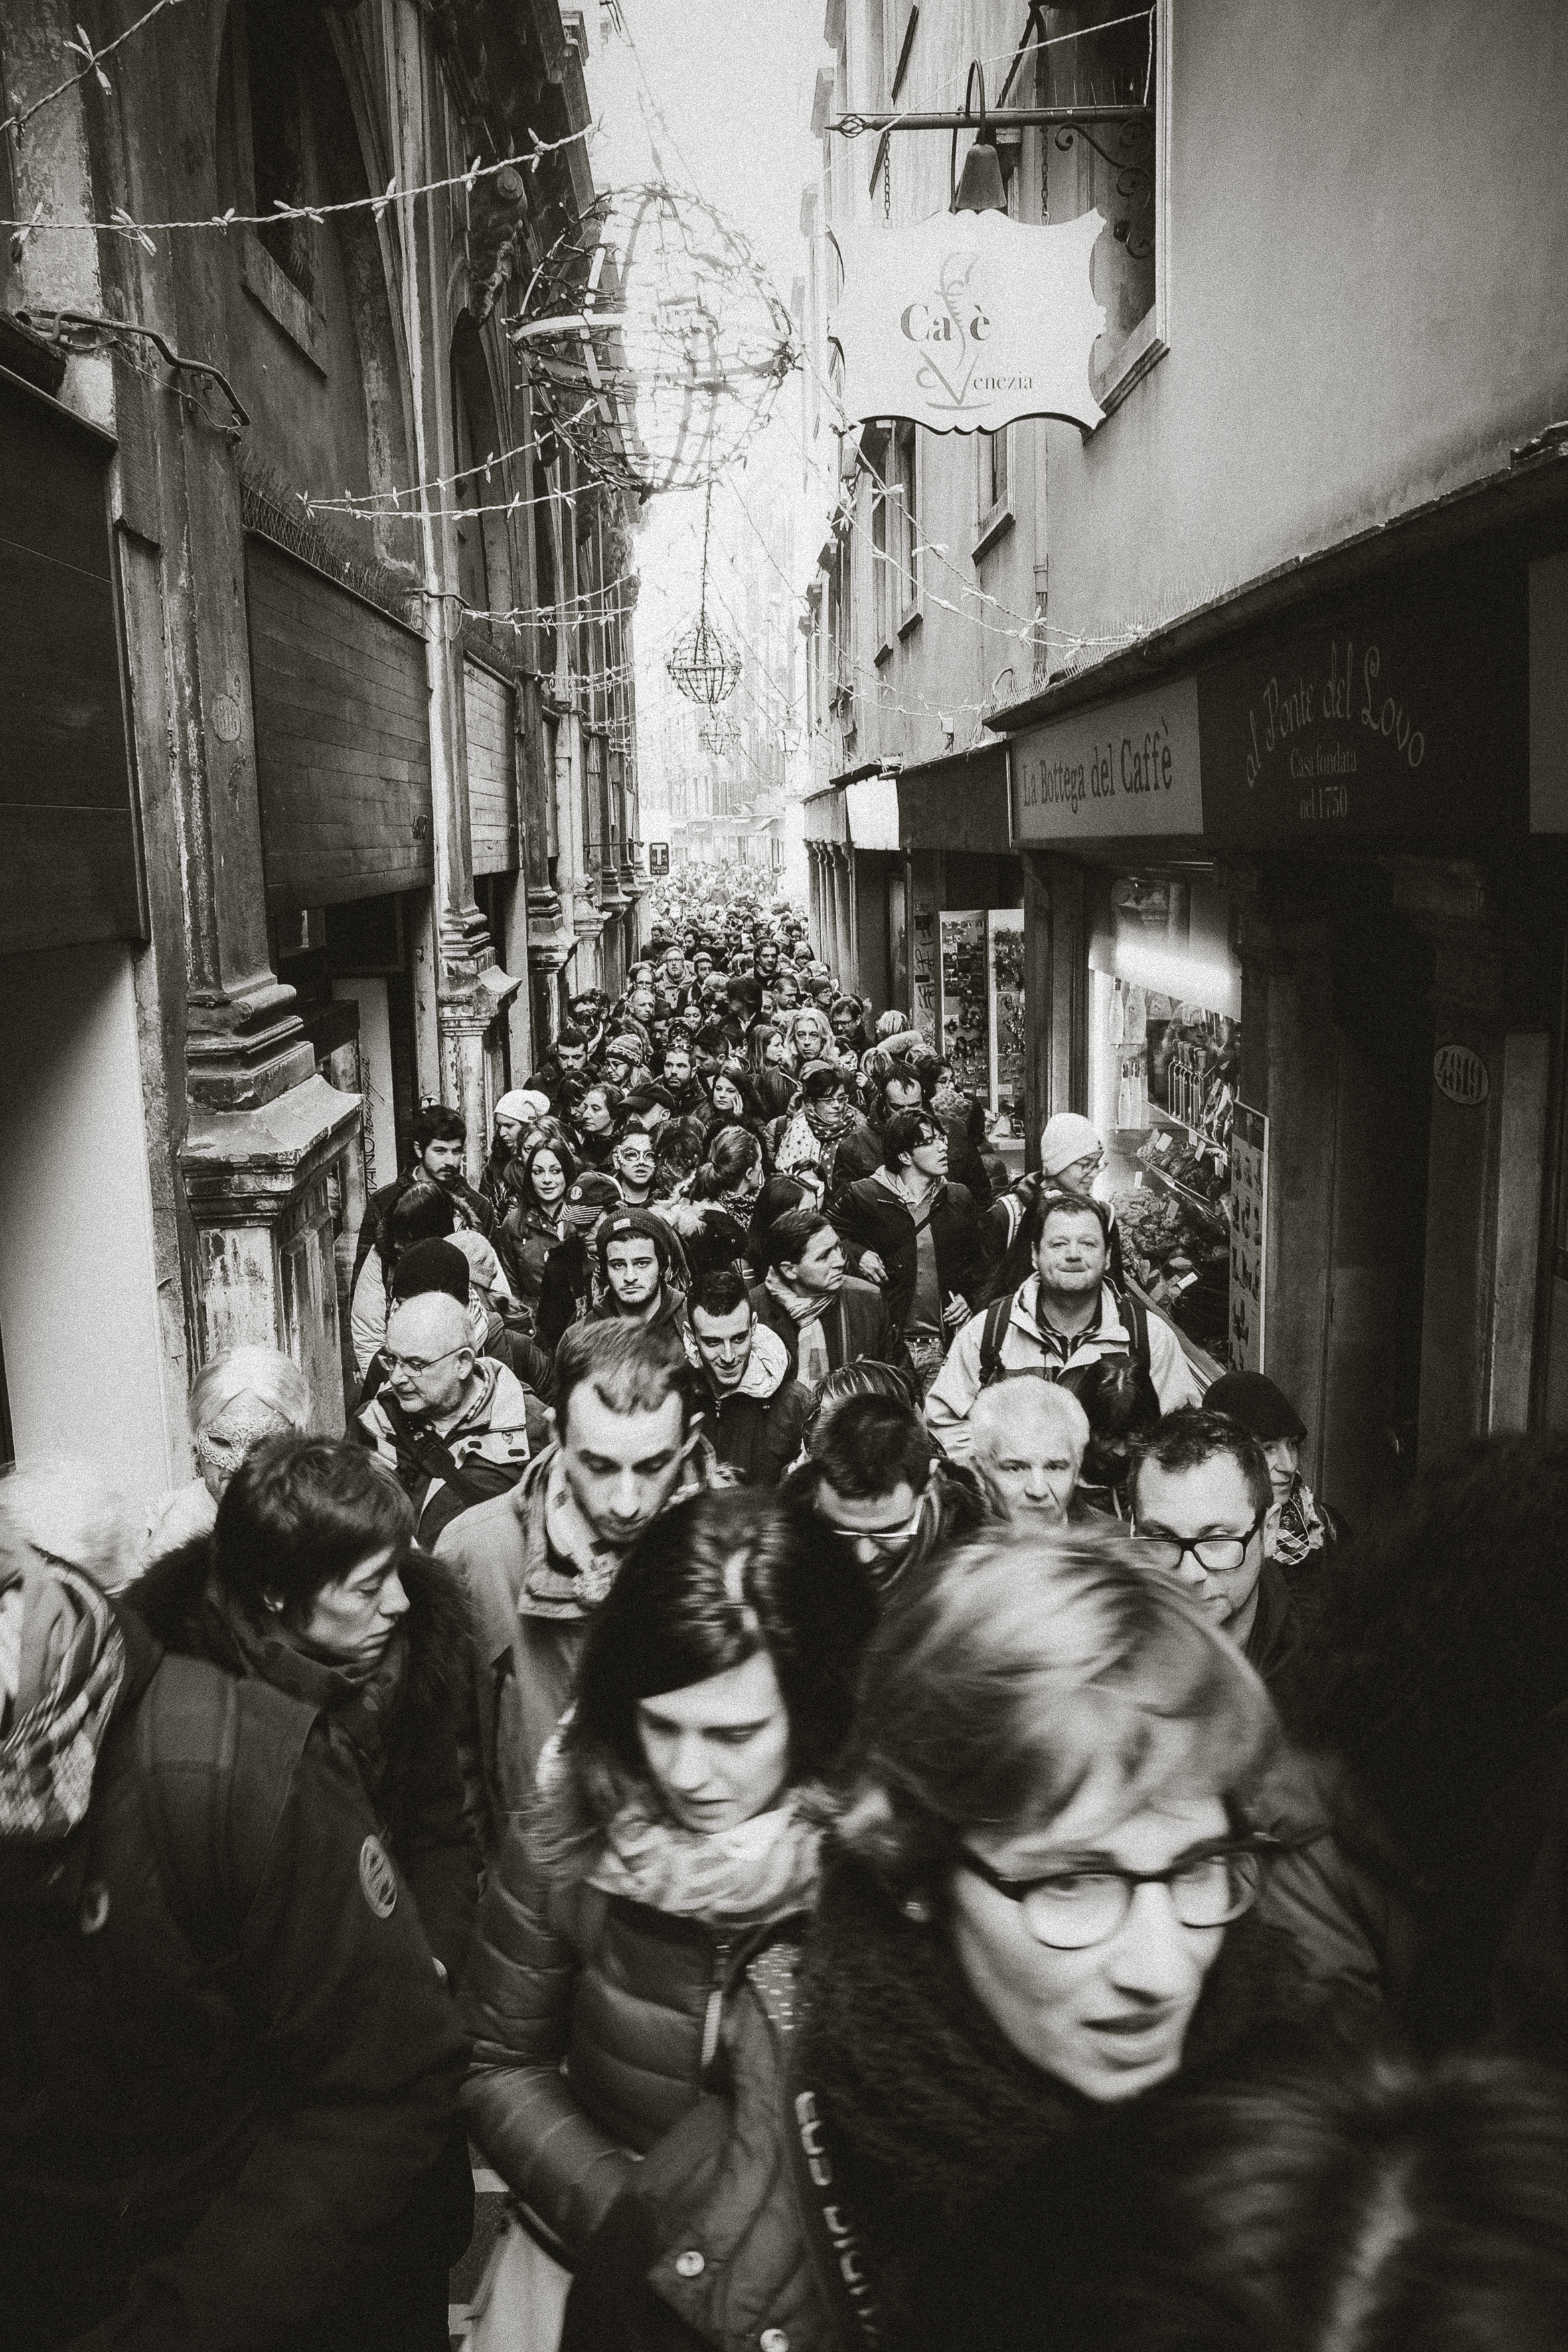
black and white, people, road, white, street, urban, crowd, travel, fujifilm, italy, monochrome, bw, 2016, blackandwhite, blackwhite, cool image, temple, infrastructure, ngc, photograph, snapshot, venezia, veneto, history, image, it, fuji, fujixt1, fujix, noireblanc, carnevale, italyvenezia, carnevale2016, monochrome photography